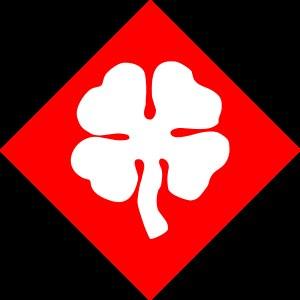
La Quatrième armée des États-Unis est une formation militaire active entre 1932 et 1971. Sa devise est Leadership And Integrity.